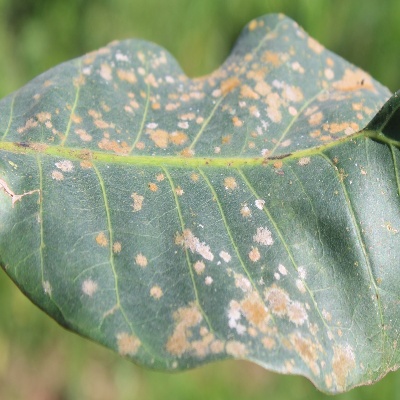
Crop: Cashew
Condition: red rust